Isaac Stevens

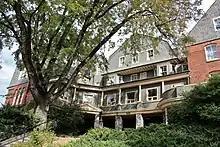
Stevens Hall at Washington State University (2017)

A combination of an increasingly violent thunderstorm and unrelenting Confederate fire had slowed the advance of the 79th New York Regiment to a crawl. Five successive regimental color bearers had died leading the line. When Stevens saw that yet another soldier who was carrying the regimental flag had been shot, he raced from his position in the rear, through the panicked body of his men, to wrench the flag from the wounded man's grasp. According to witnesses, the injured color bearer - knowing the regimental flag would be a target - yelled at Stevens "for God's sake, General, don't take the colors!"